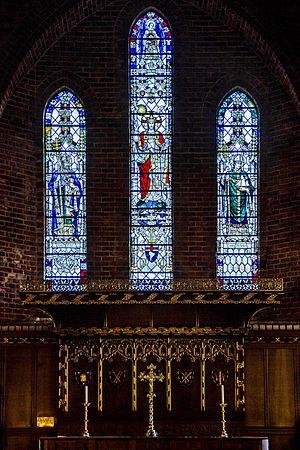
La cathédrale du Christ-Roi est la cathédrale de Stanley, la capitale des îles Malouines.